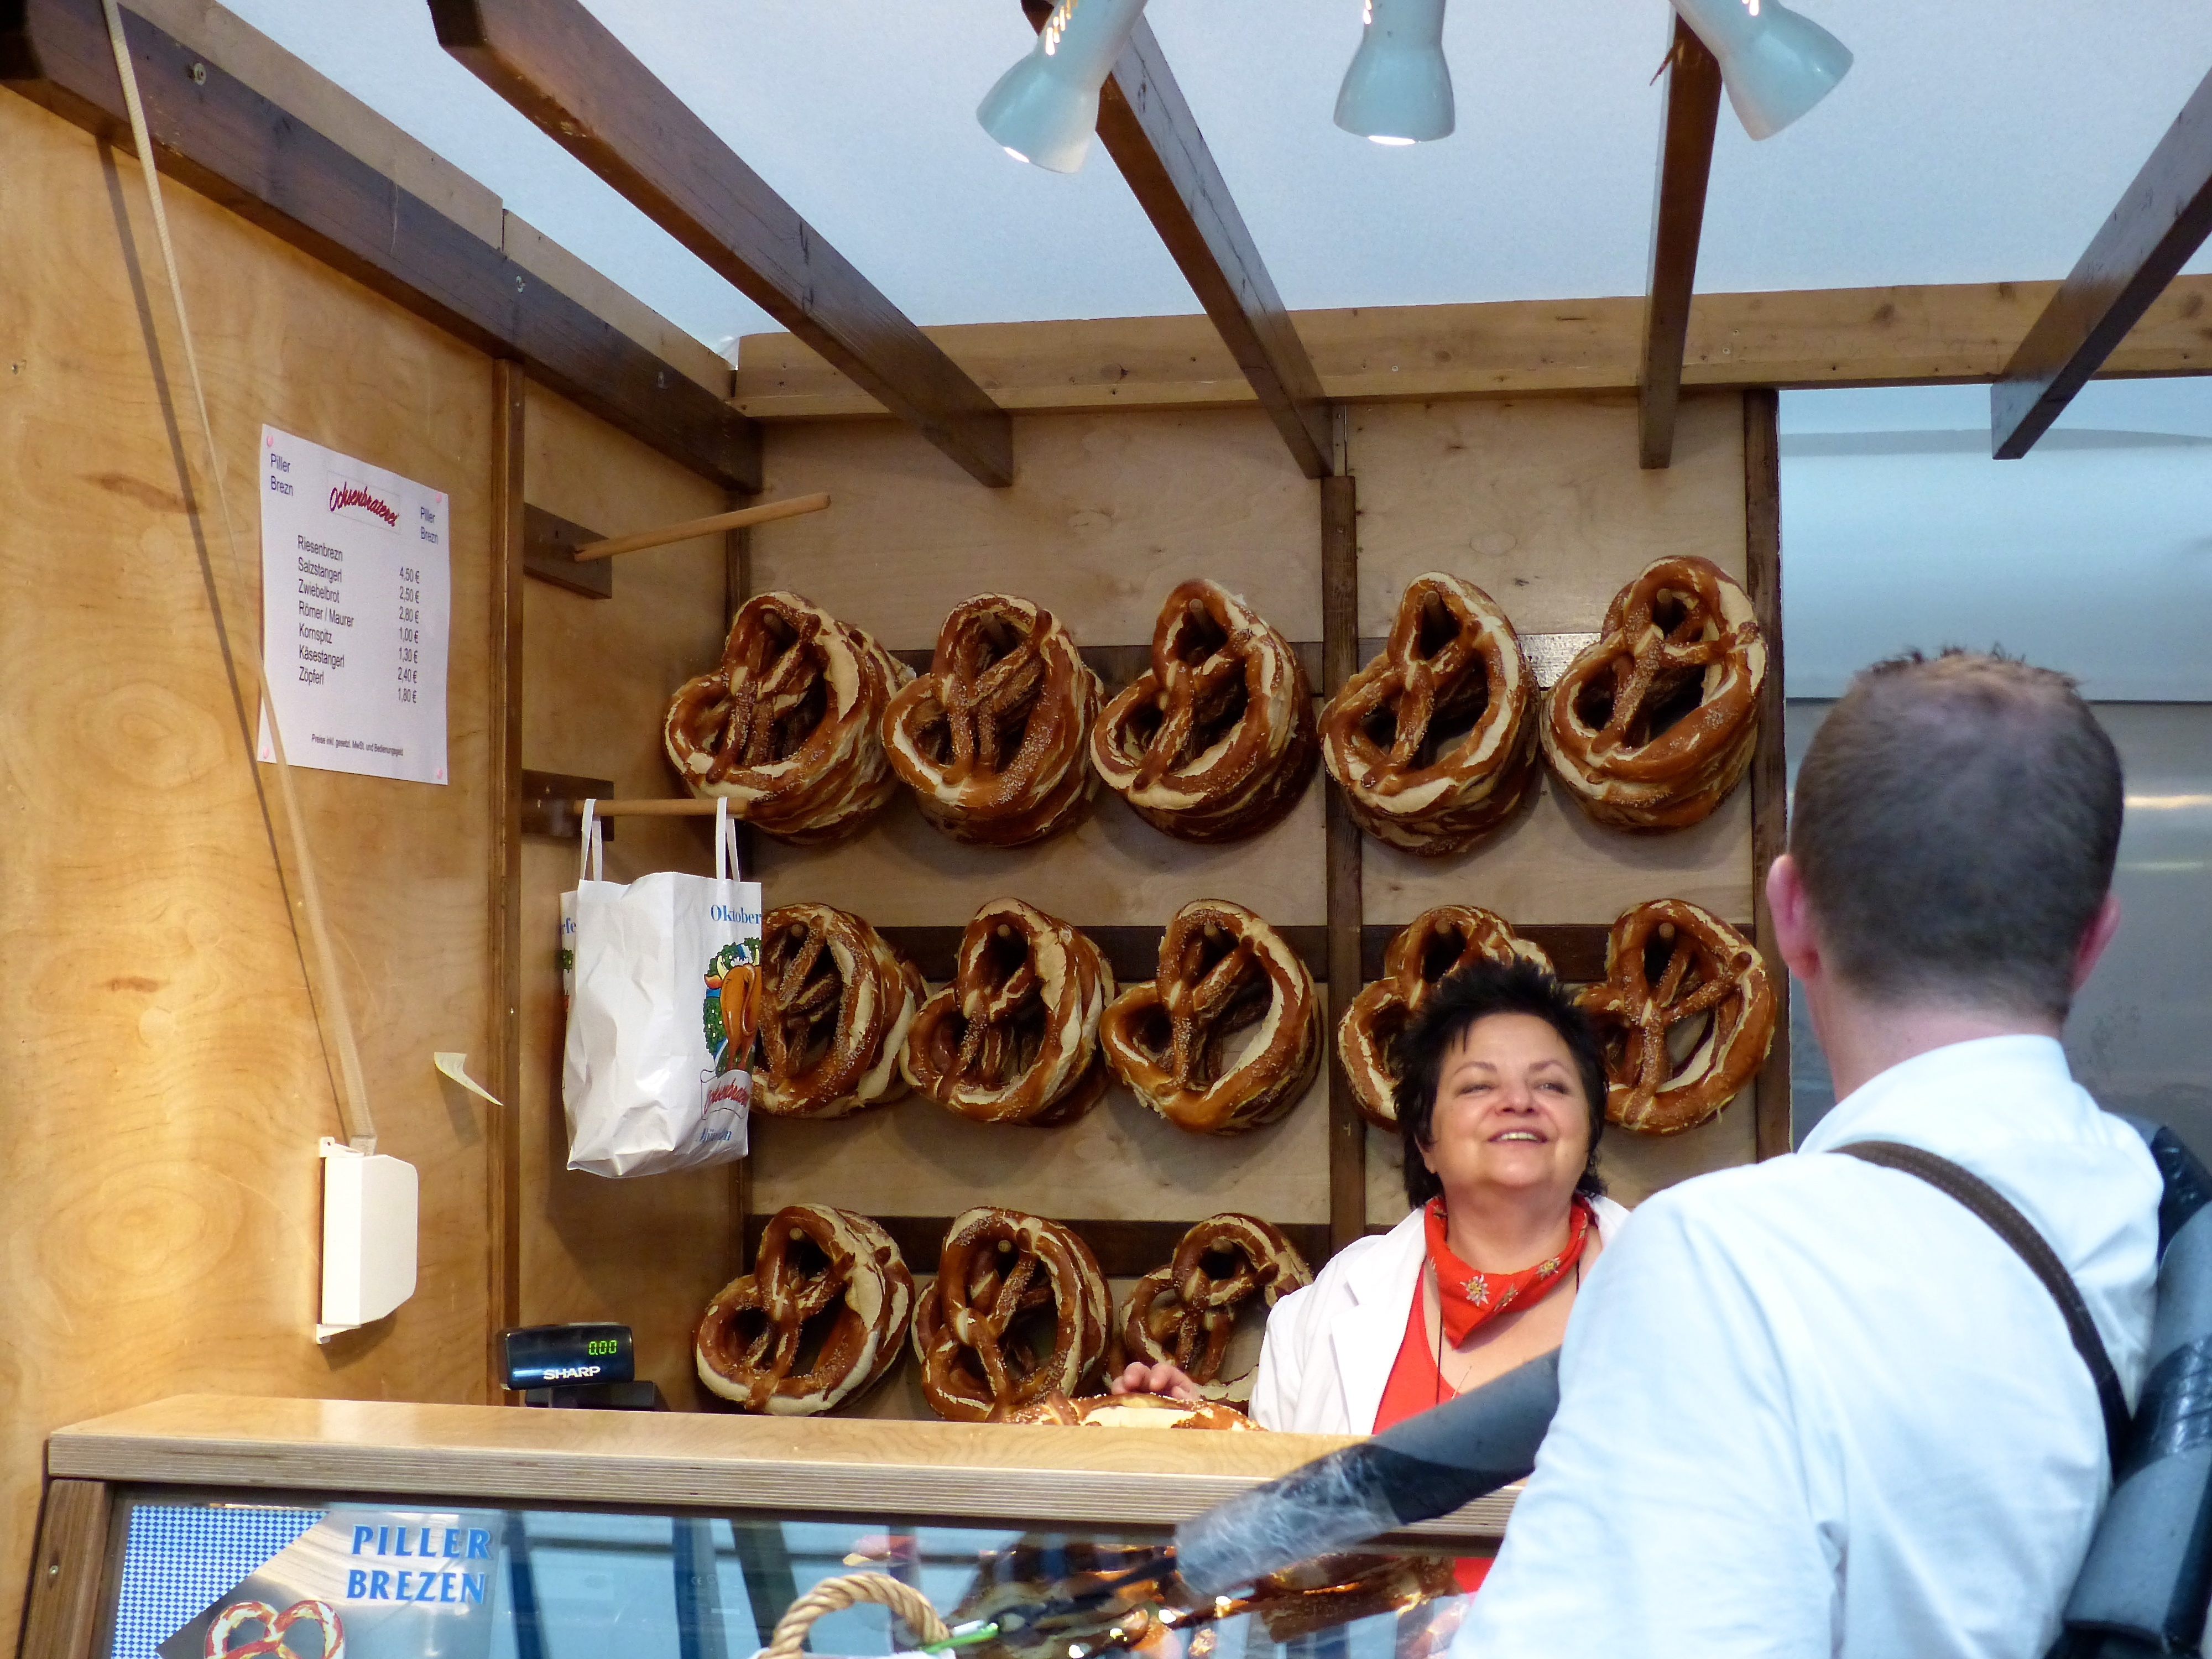
restaurant, travel, europe, bakery, beer, festival, germany, bavaria, munich, oktoberfest, pretzel, sense